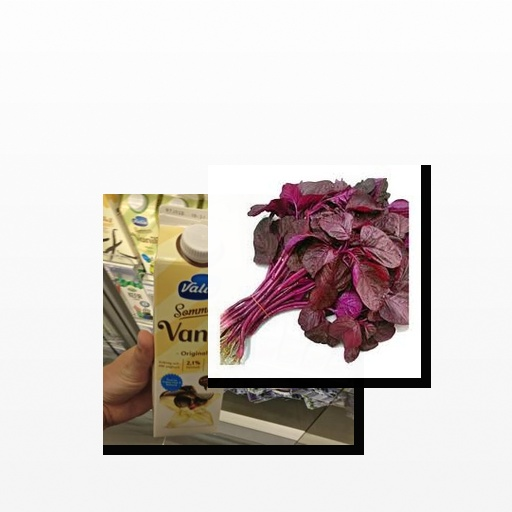
Food items: vanilla_yogurt, amaranth